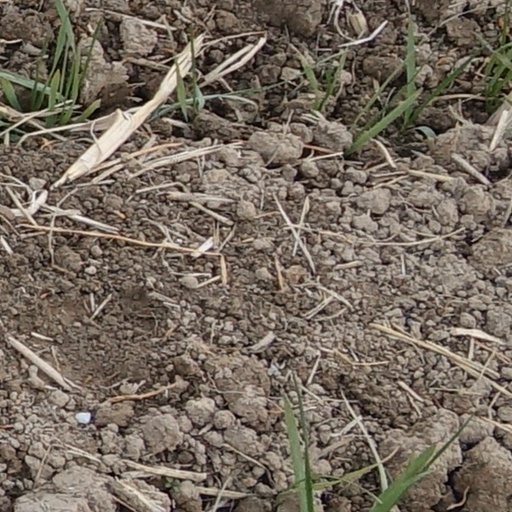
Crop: wheat